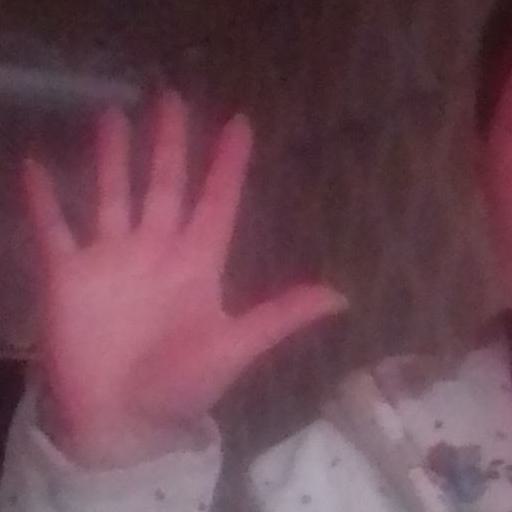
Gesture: palm